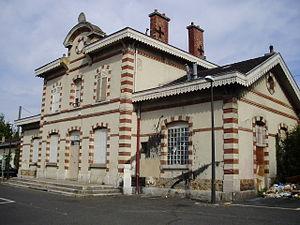
Gare d'Argenteuil - Grande-Ceinture, à Argenteuil, Val-d'Oise, France (vue du bâtiment depuis la place Aristide-Briand)
La gare d'Argenteuil-Grande-Ceinture est une ancienne gare ferroviaire française de la ligne de la grande ceinture de Paris, située sur le territoire de la commune d'Argenteuil dans le département du Val-d'Oise en région Île-de-France.
La gare d'Argenteuil est une gare ferroviaire française de la ligne de Paris-Saint-Lazare à Mantes-Station par Conflans-Sainte-Honorine et de la ligne de Paris-Saint-Lazare à Ermont - Eaubonne, située sur le territoire de la commune d'Argenteuil dans le département du Val-d'Oise en région Île-de-France.